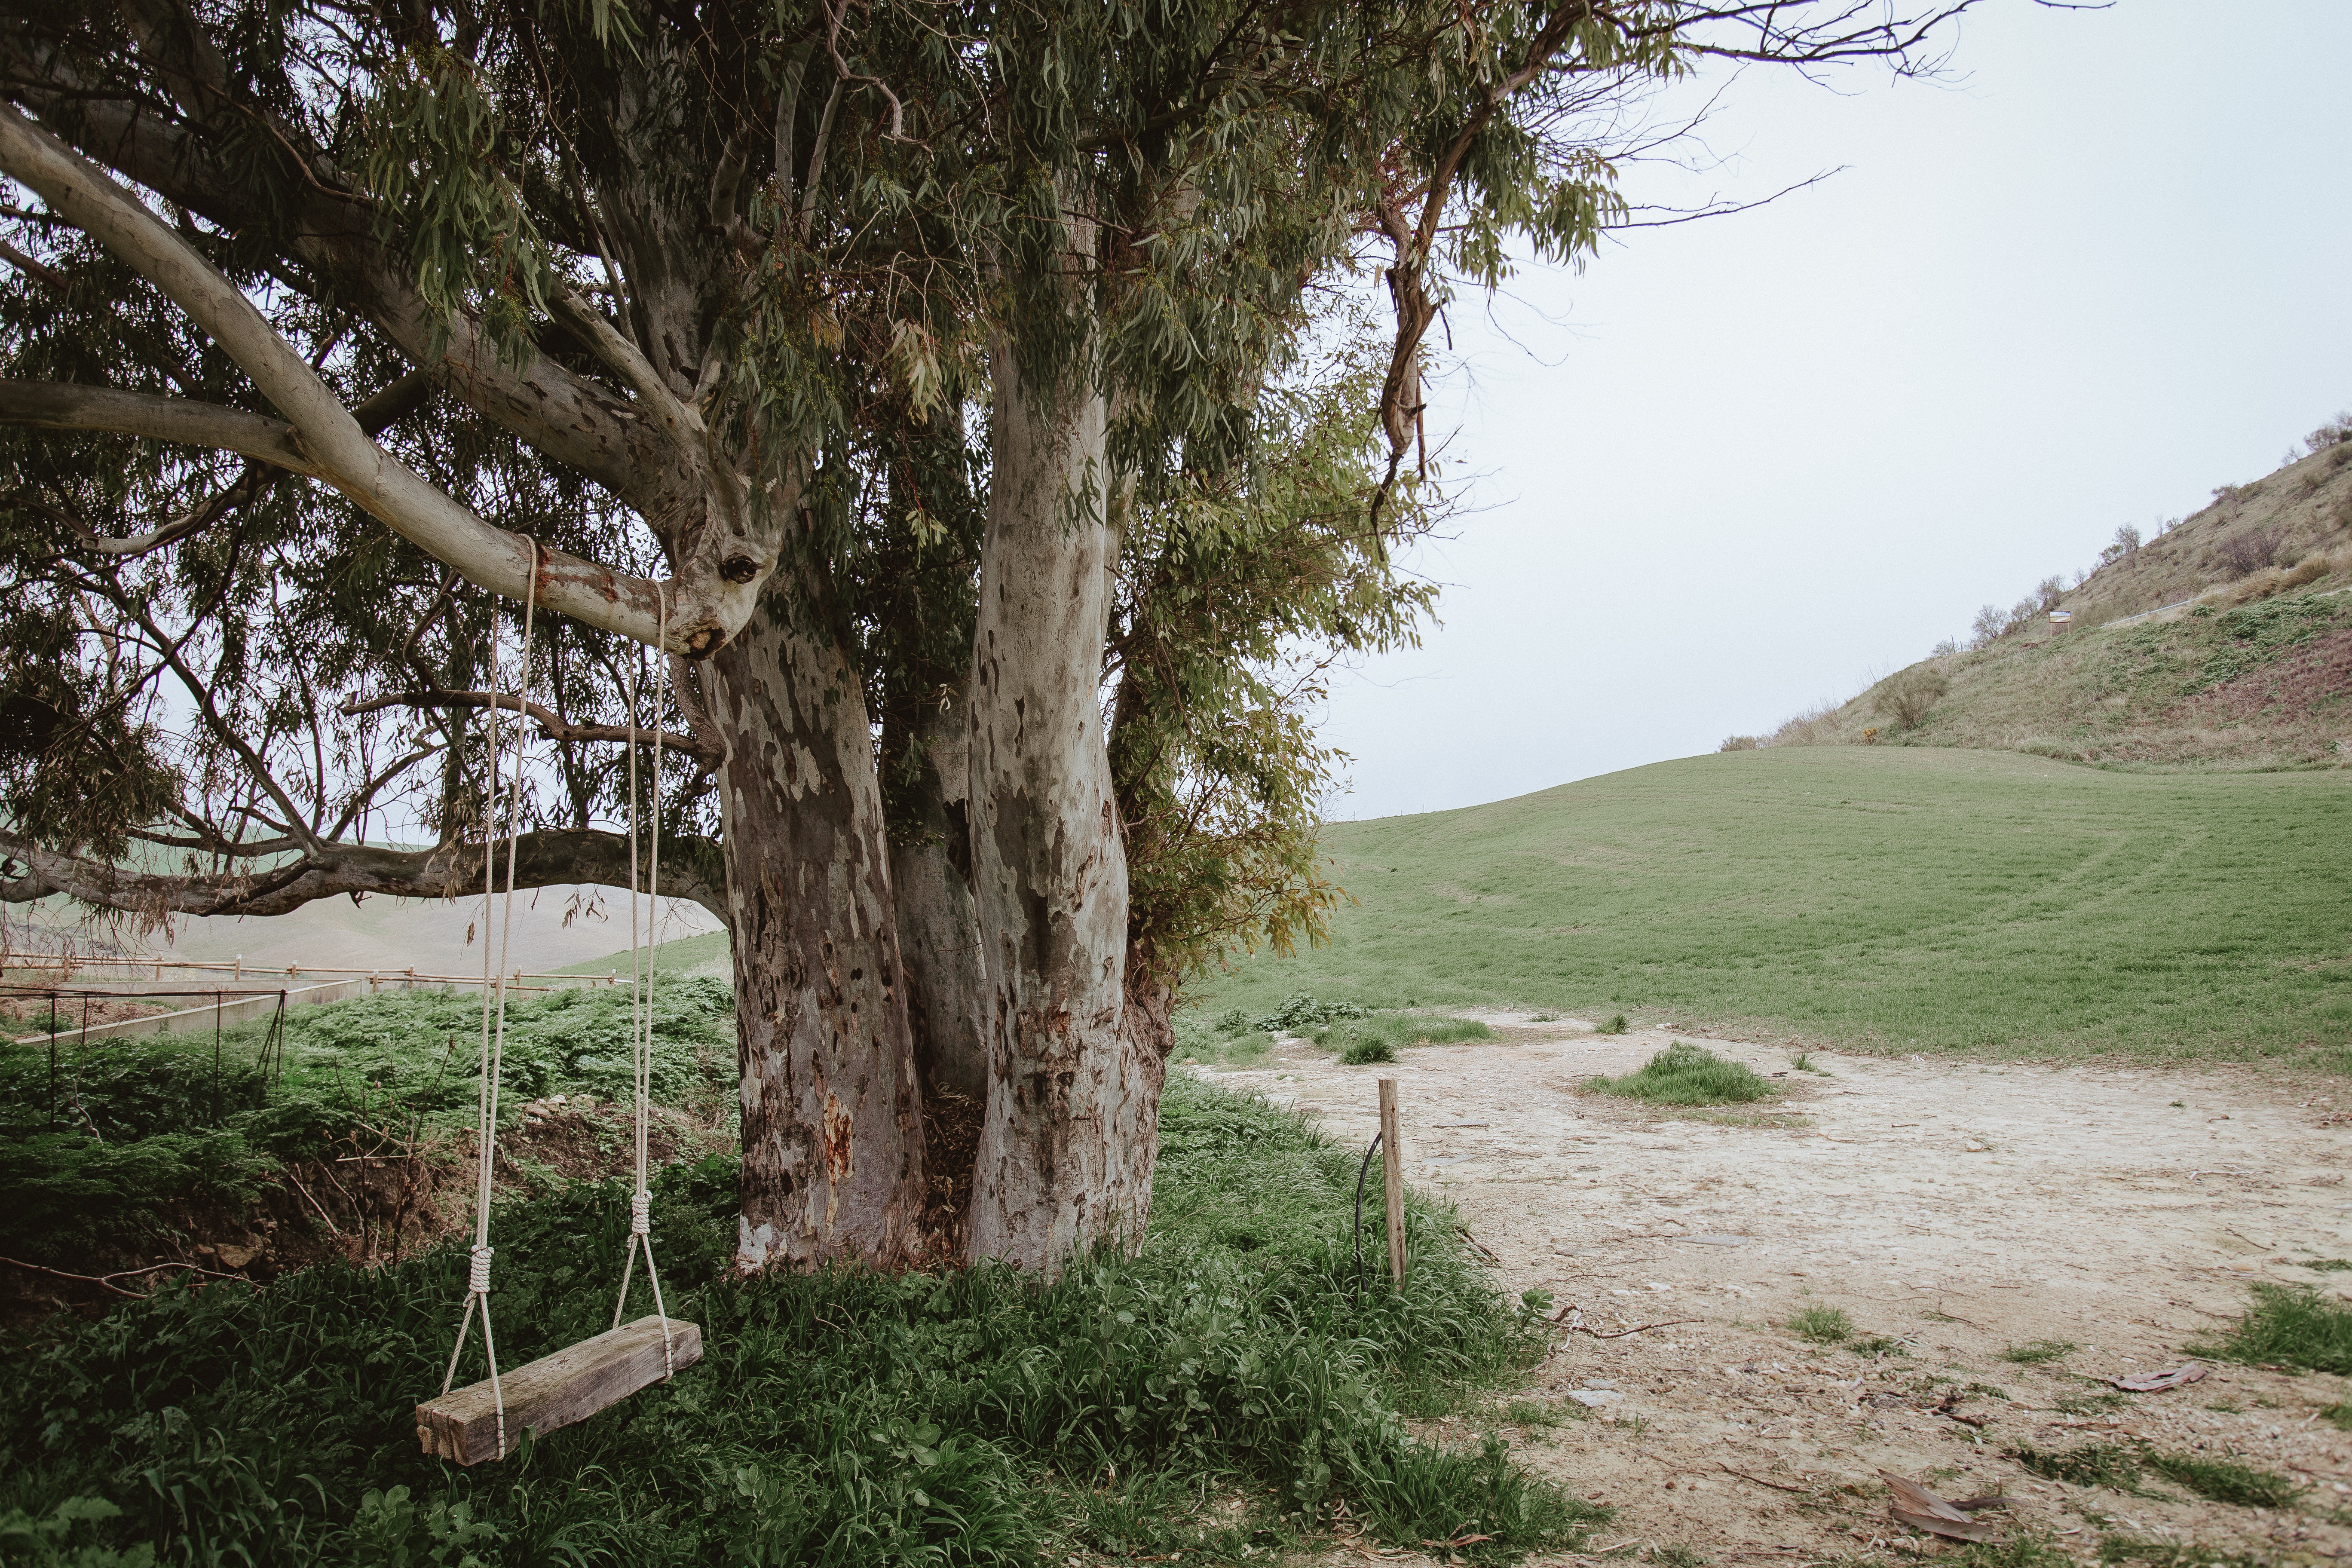
tree, grass, natural landscape, woody plant, grass family, trunk, plant, branch, rural area, landscape, land lot, hill, soil, grassland, woodland, pasture, forest